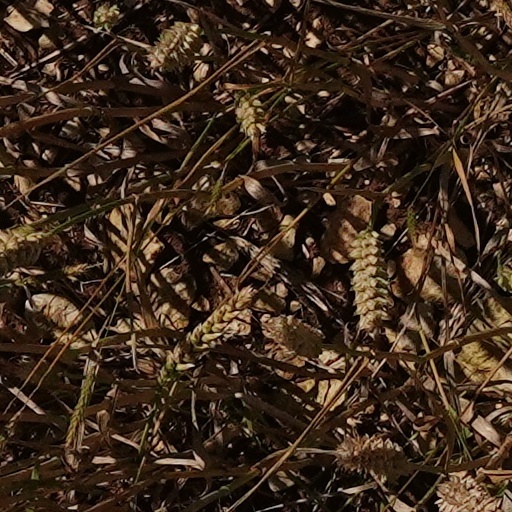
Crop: wheat